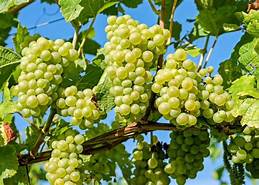
Label: Grapes